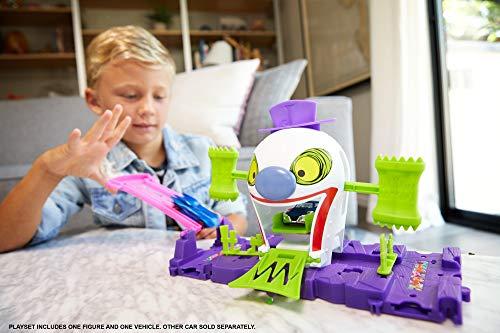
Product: Hot Wheels DC The Joker Playset
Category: Toys & Games | Toy Figures & Playsets | Playsets & Vehicles | Playsets
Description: The Joker Funhouse includes The Joker mini-figure and swinging mallets plus a Batmobile.
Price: $12.29
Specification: ProductDimensions:5.6x12x9inches|ItemWeight:0.16ounces|ShippingWeight:1.05pounds(Viewshippingratesandpolicies)|ASIN:B07GBBZHWF|Itemmodelnumber:GBW51|Manufacturerrecommendedage:4-8years